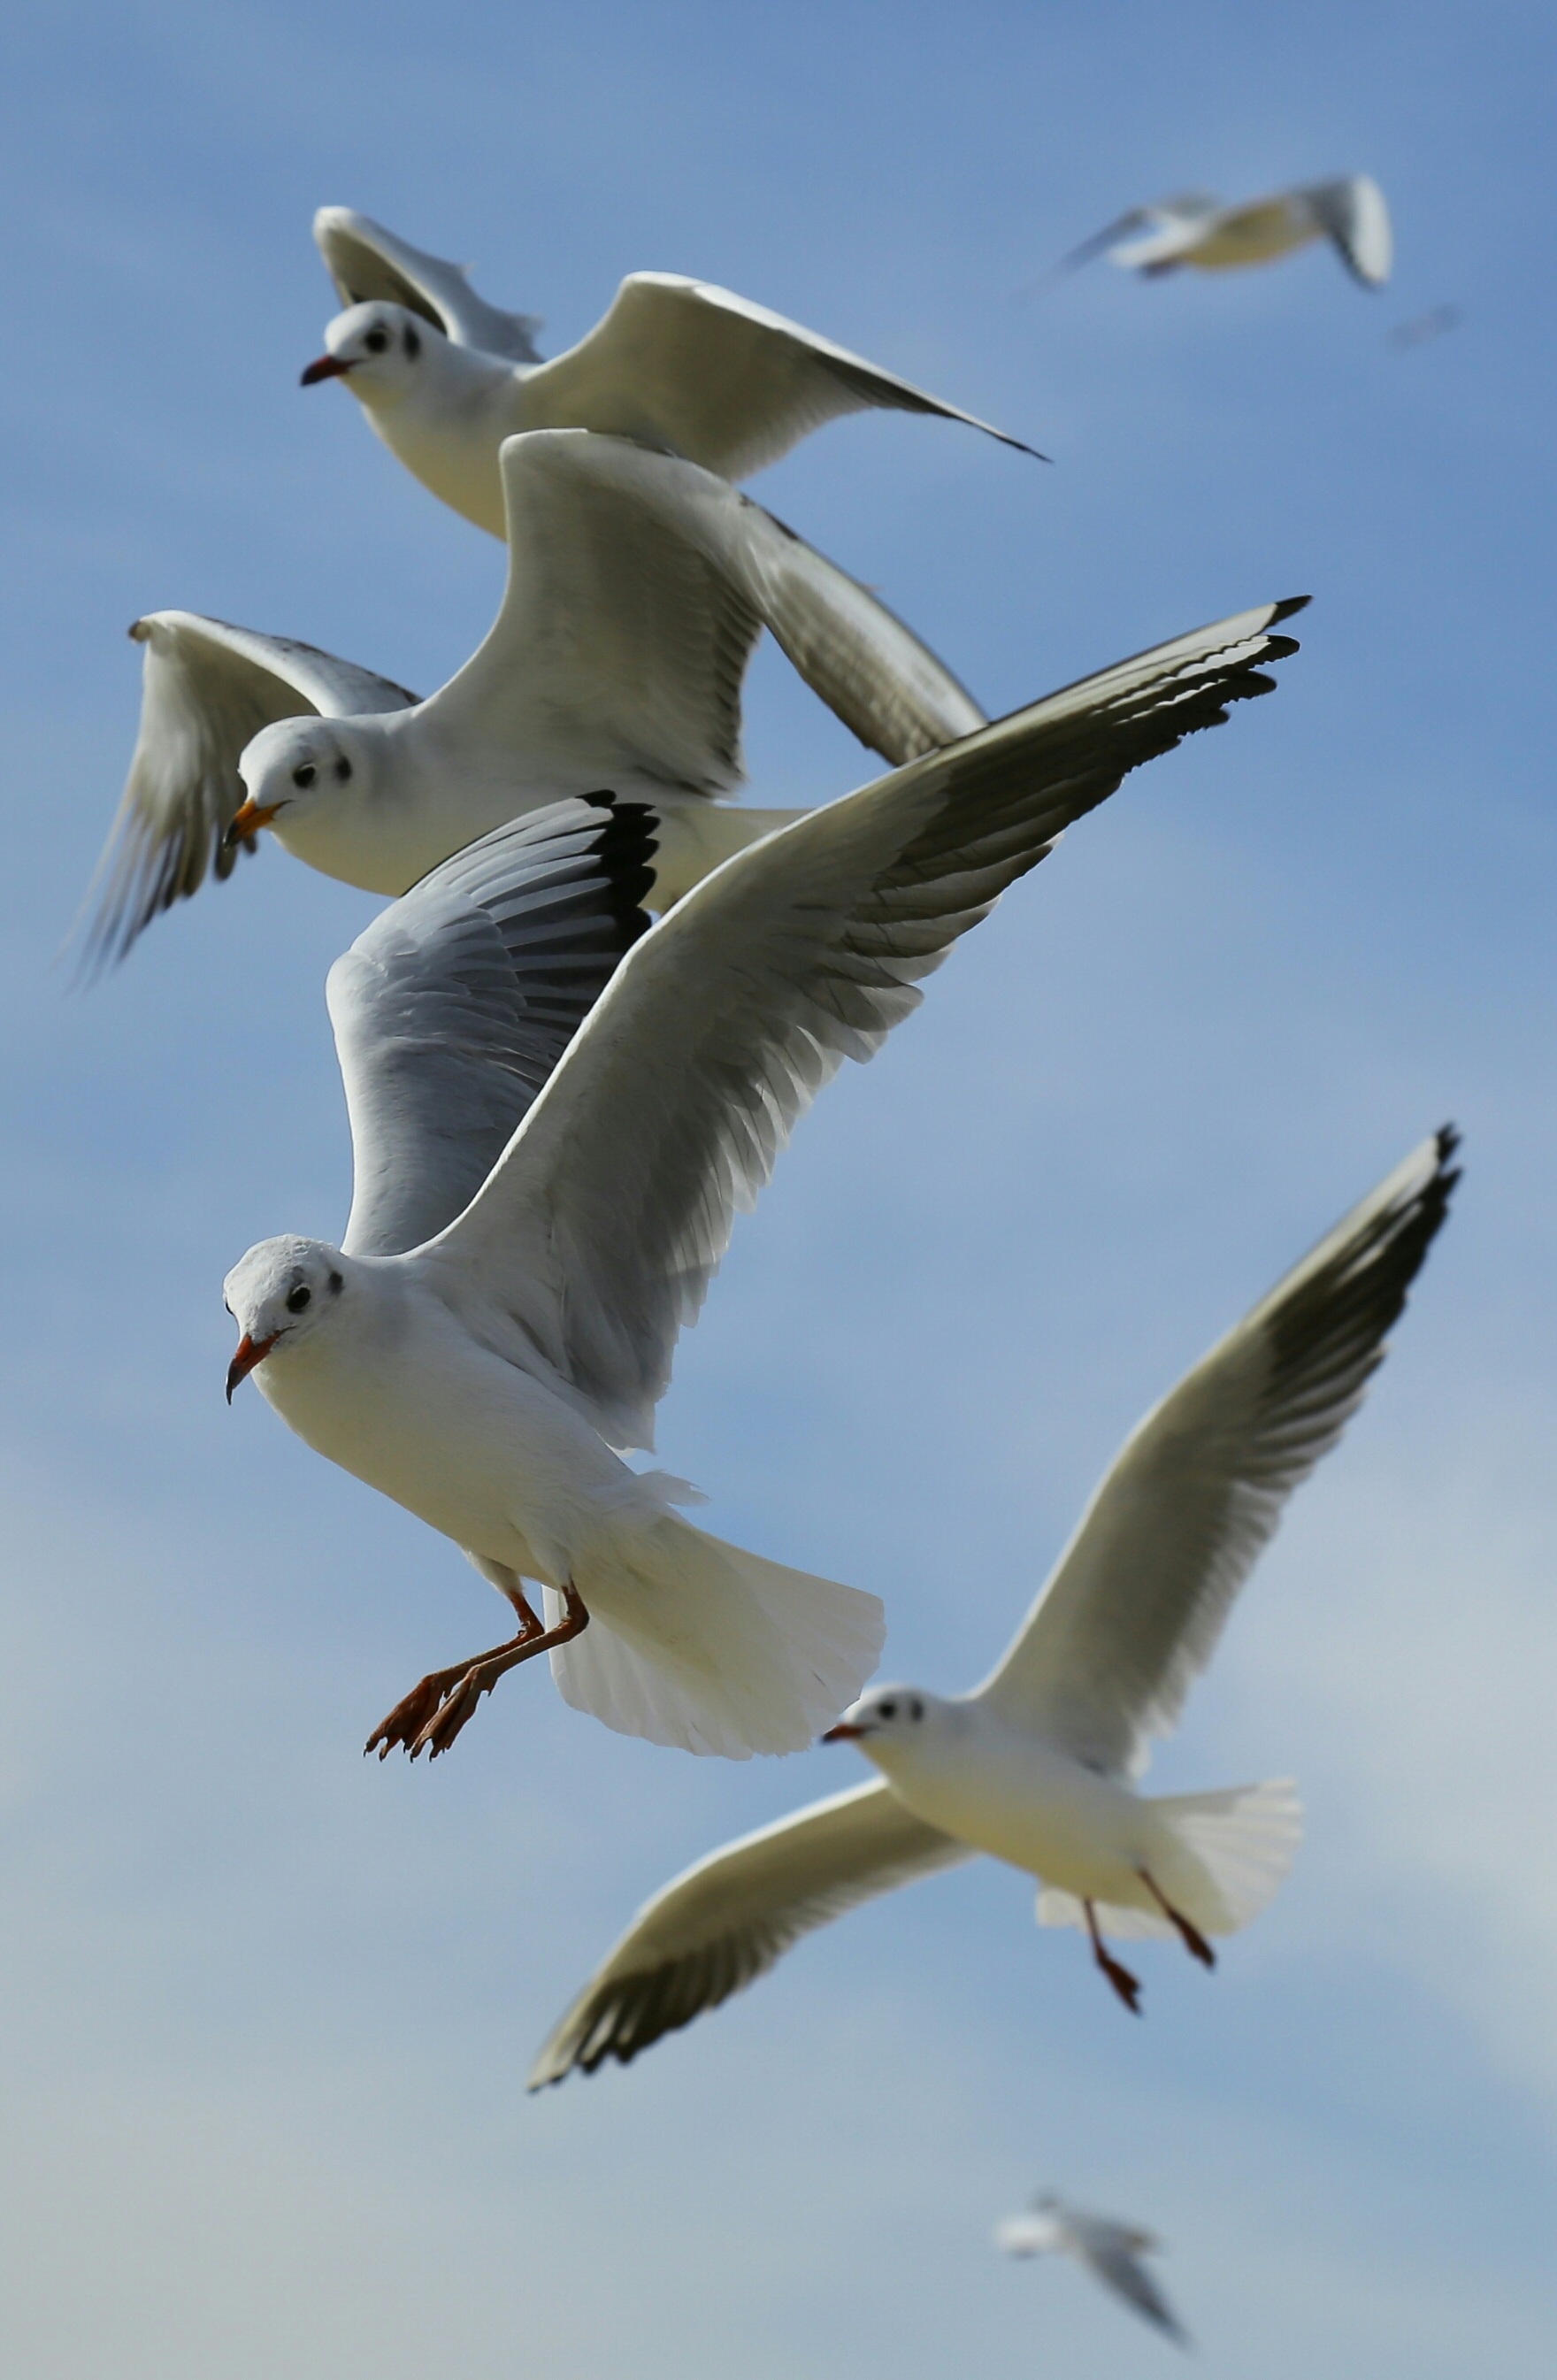
bird, gull, european herring gull, vertebrate, beak, fauna, seabird, charadriiformes, gannet, albatross, suliformes, flight, wing, animal migration